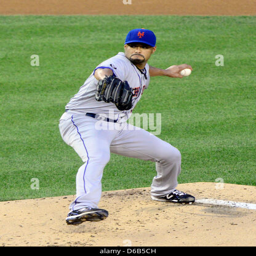
pitcher works in the first inning against sports team at nationals